Jimmy Snuka

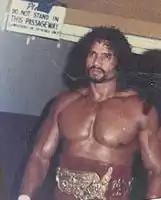
Jimmy Snuka in 1981 at a wrestling event in the Maple Leaf Gardens arena in Toronto, Ontario, Canada

In January 1982, Snuka entered the World Wrestling Federation (WWF) as a villainous character under the guidance of Captain Lou Albano. Snuka lost several title shots at WWF champion Bob Backlund, including a steel cage match at Madison Square Garden on June 28, 1982, in which Snuka leapt from the top of the cage and missed a prone Backlund, who managed to roll out of the way and escape the cage for the win. The contest was declared Match of the Year by "Pro Wrestling Illustrated".